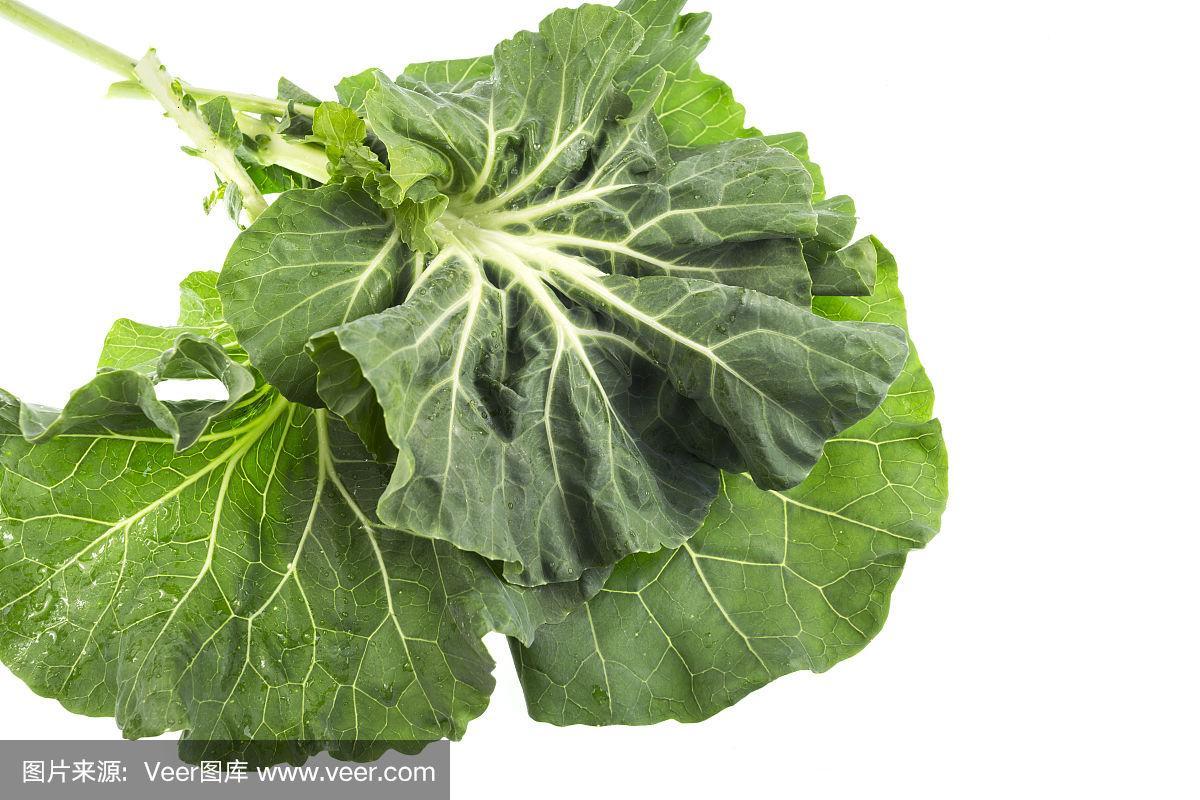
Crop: unknown
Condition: cabbage